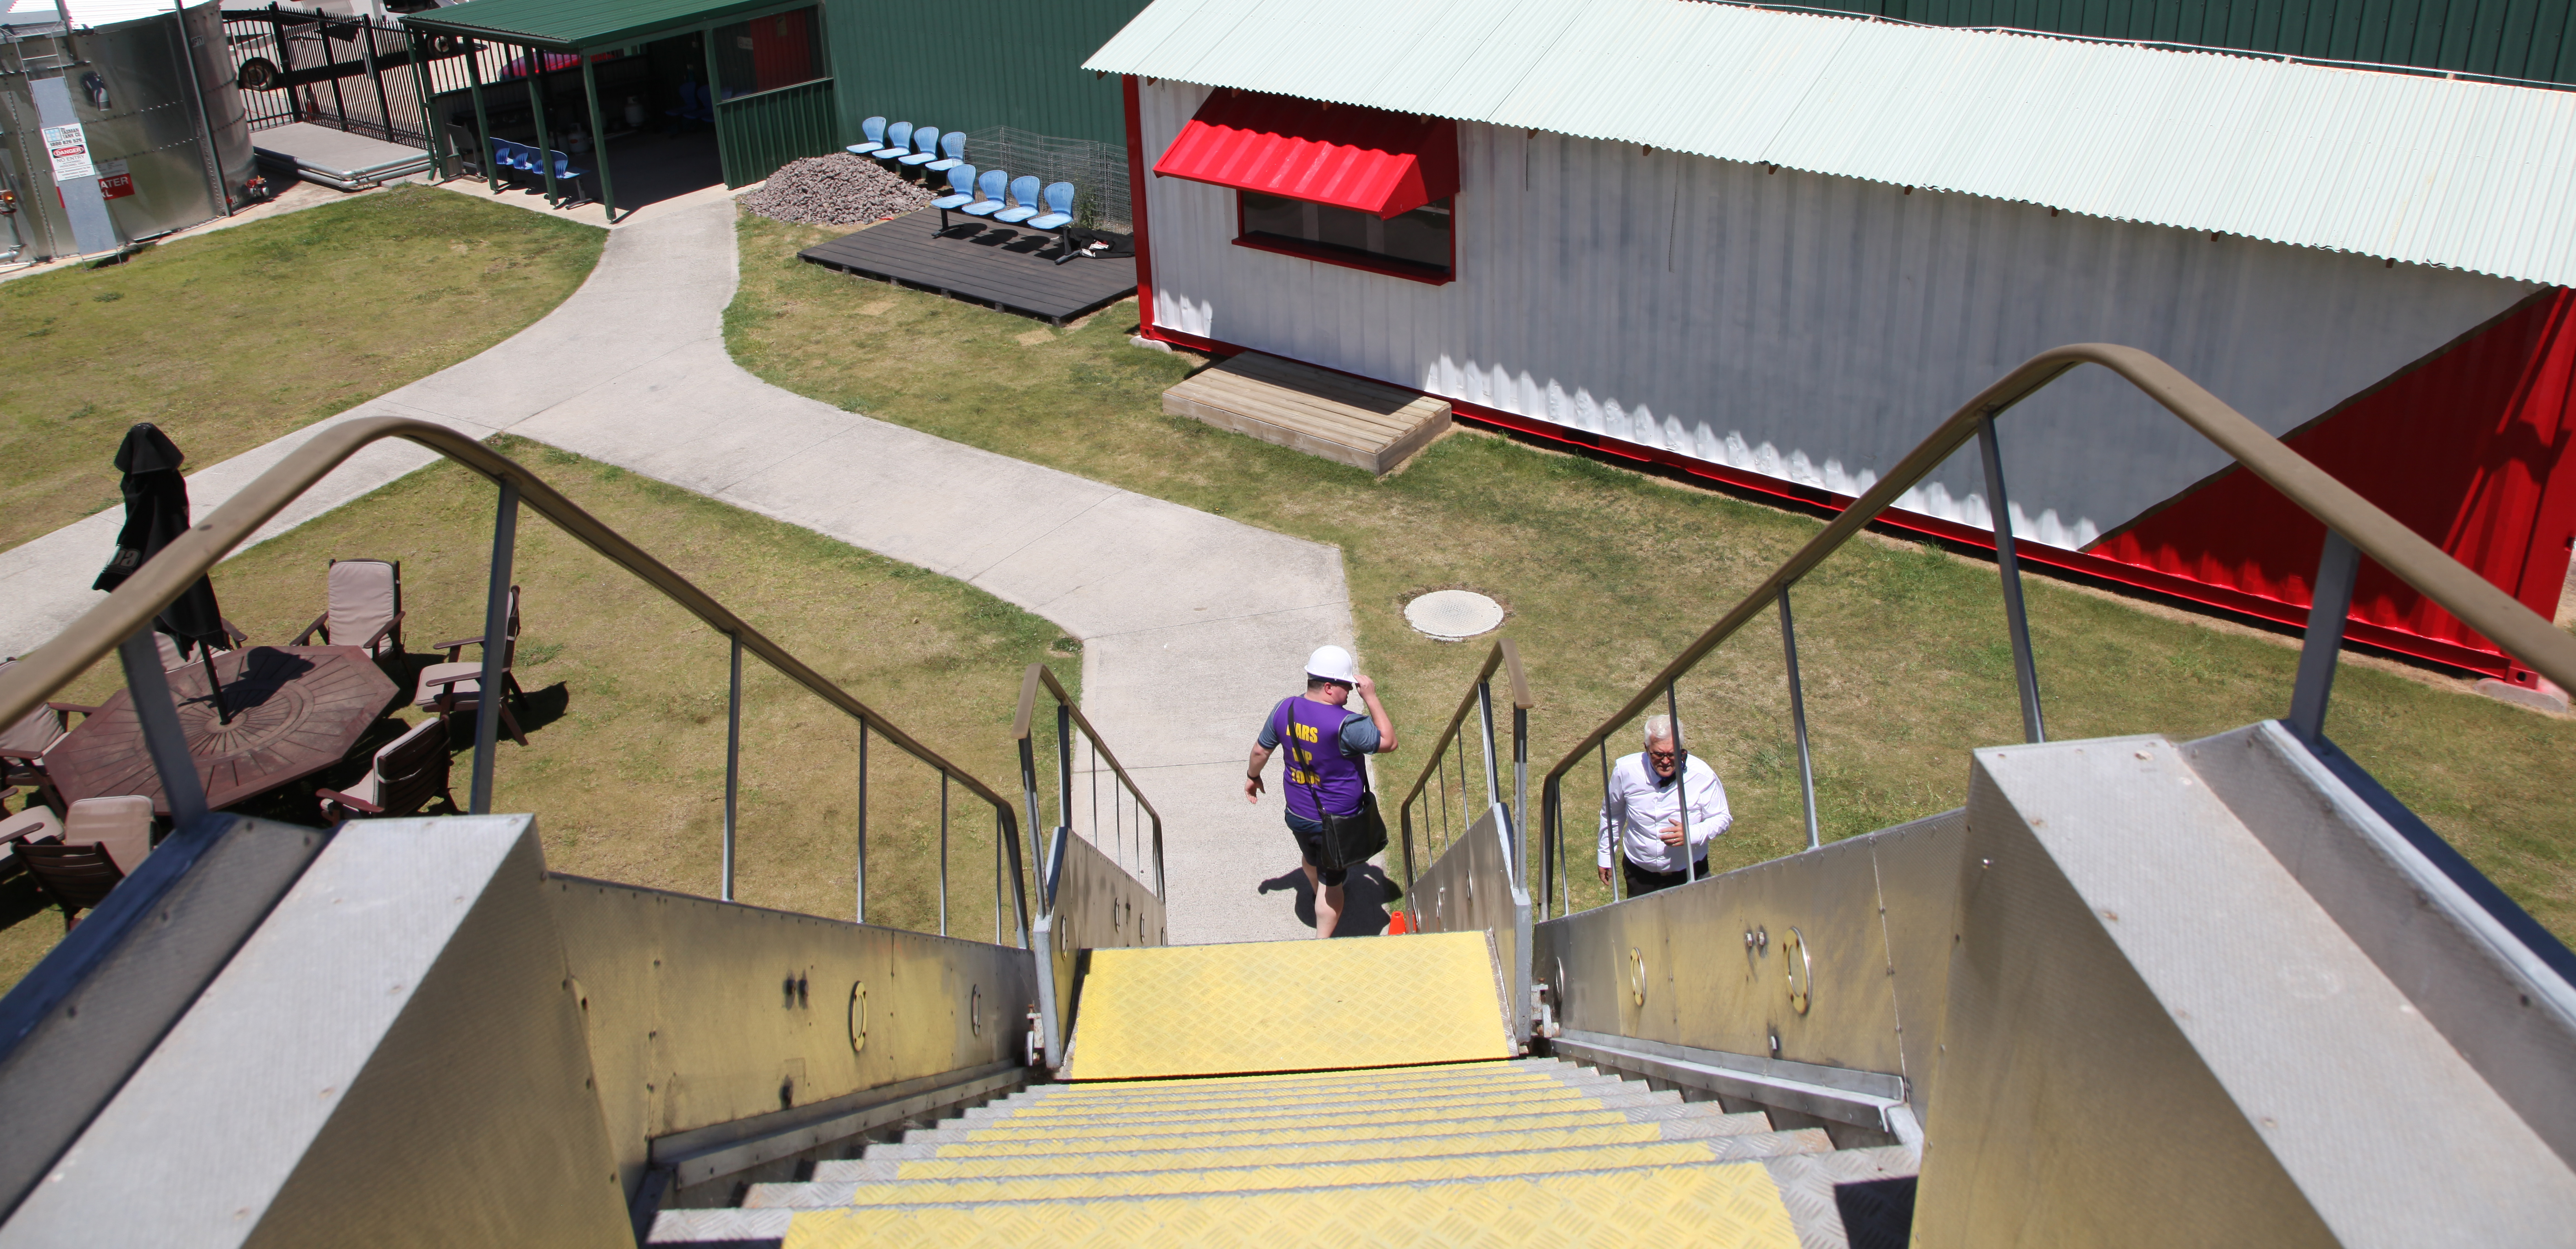
aviation